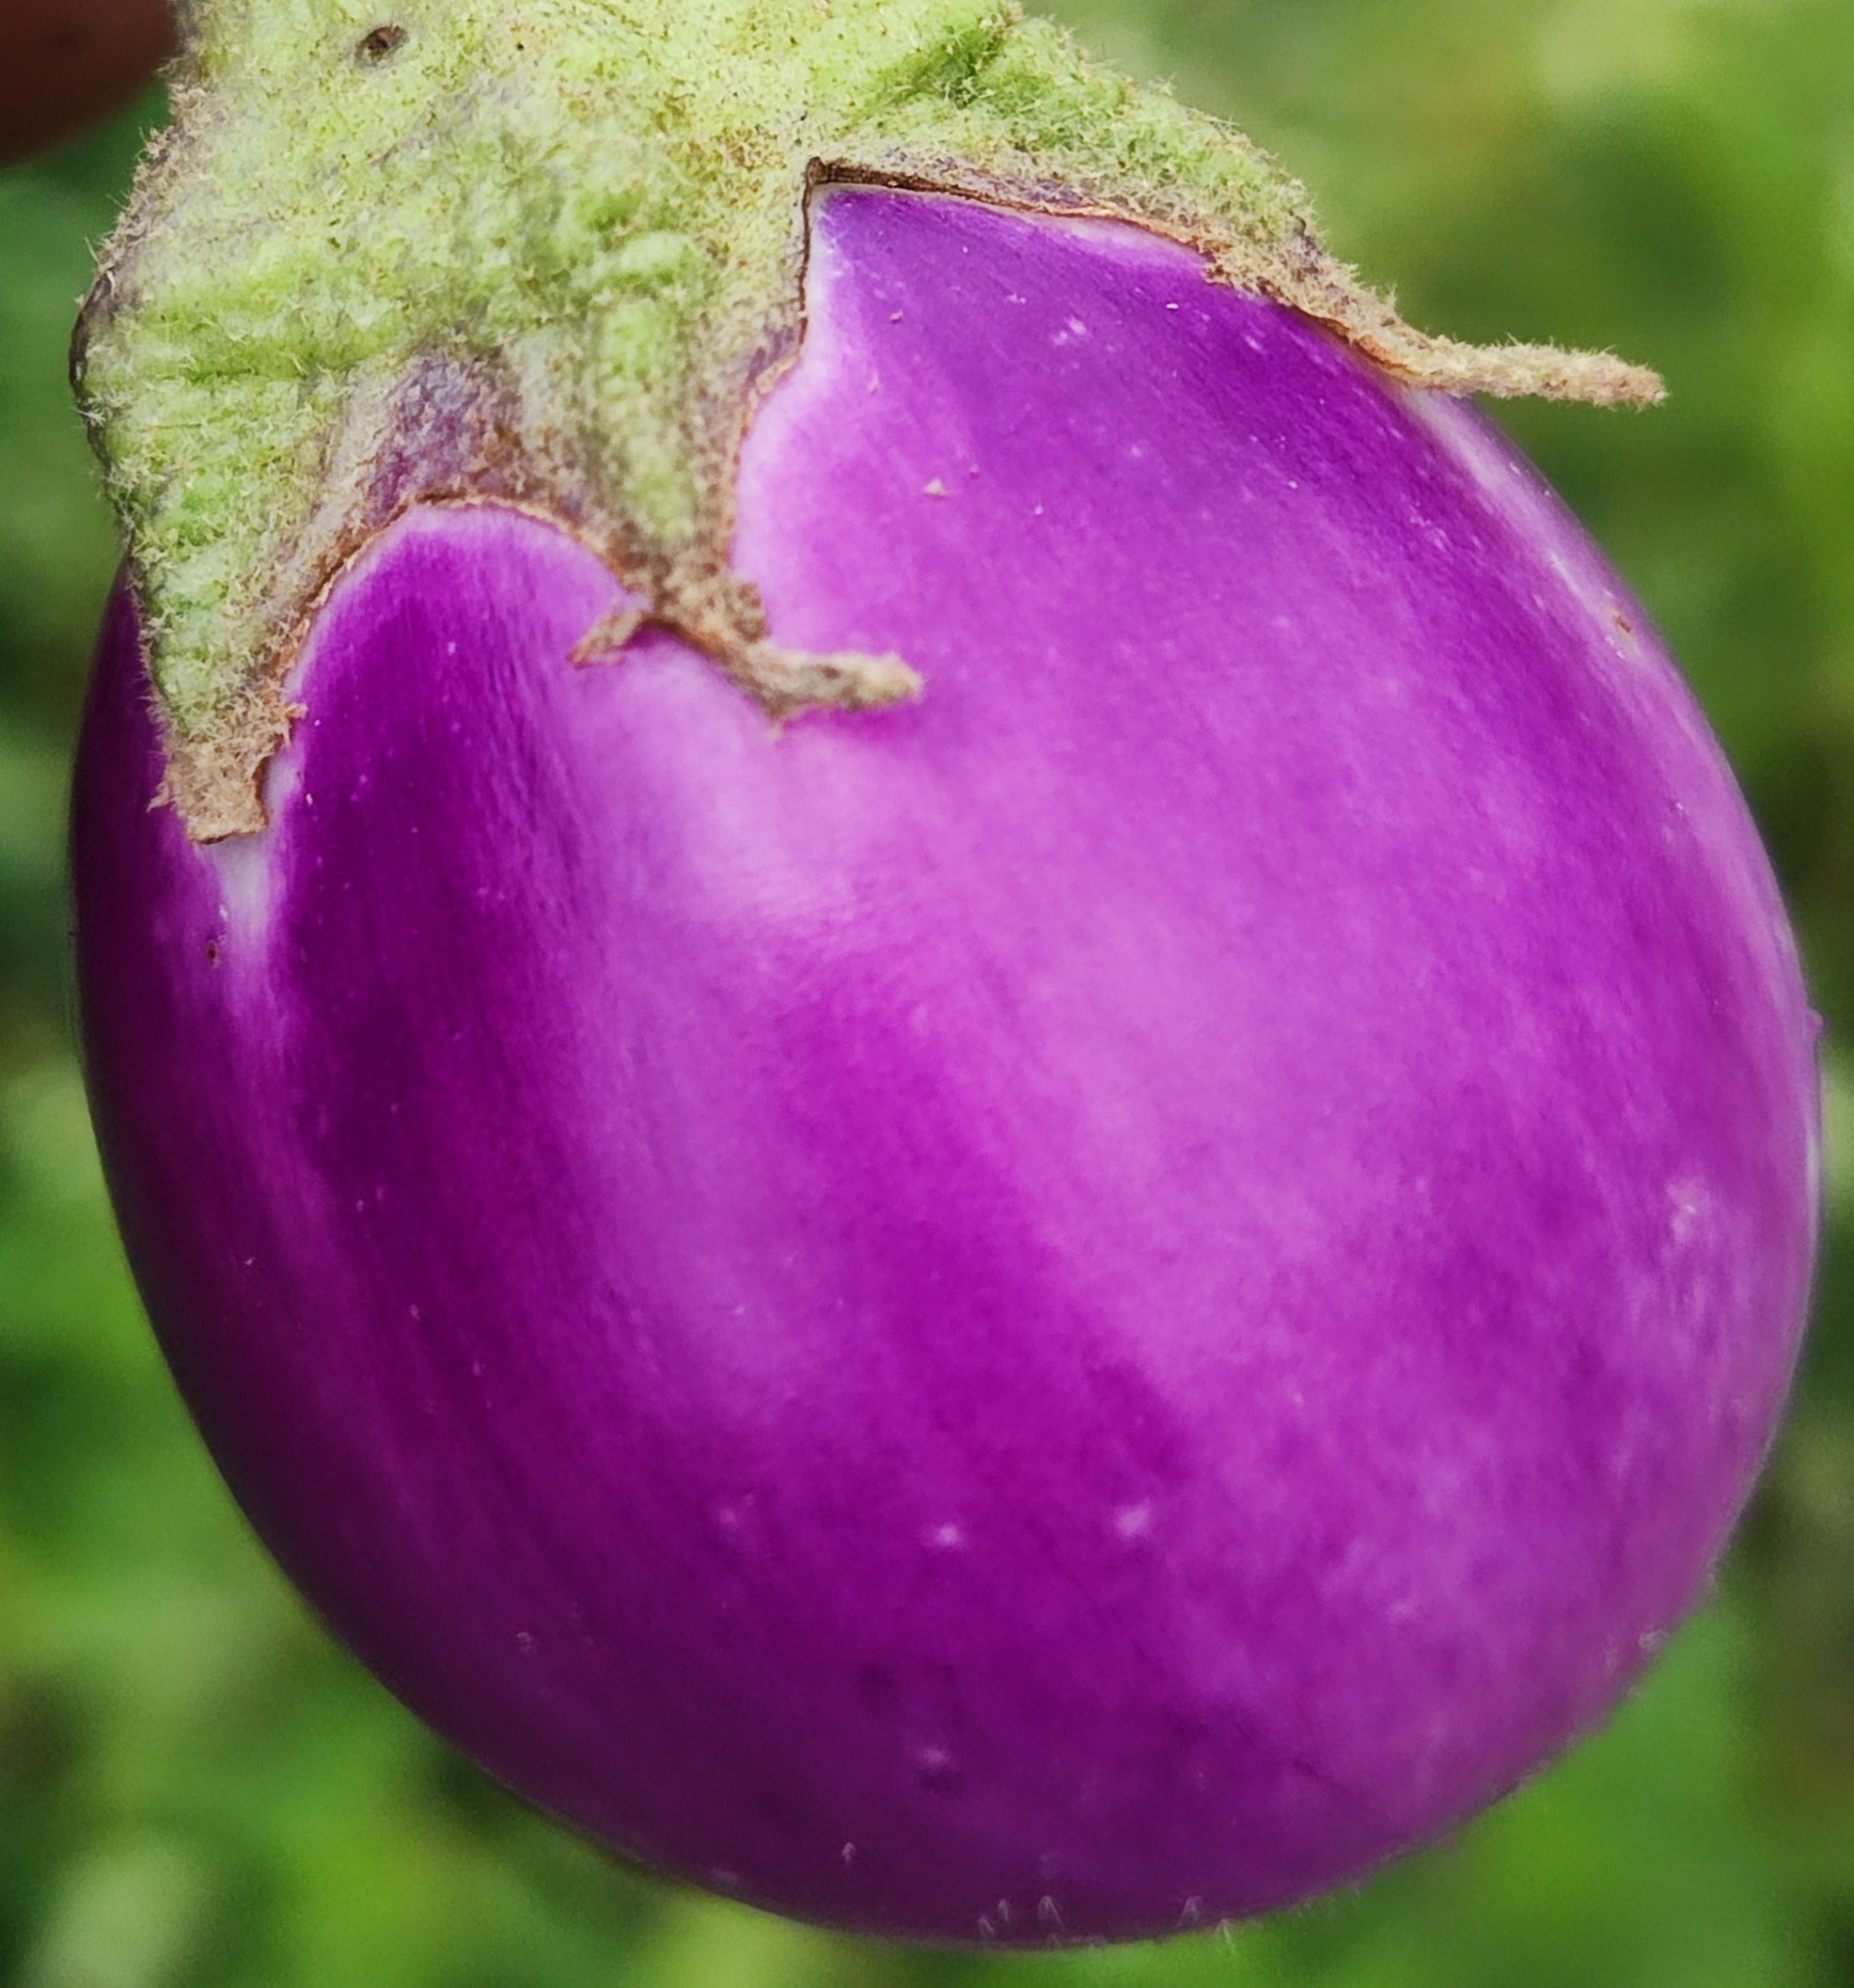
Label: Healty Brinjal